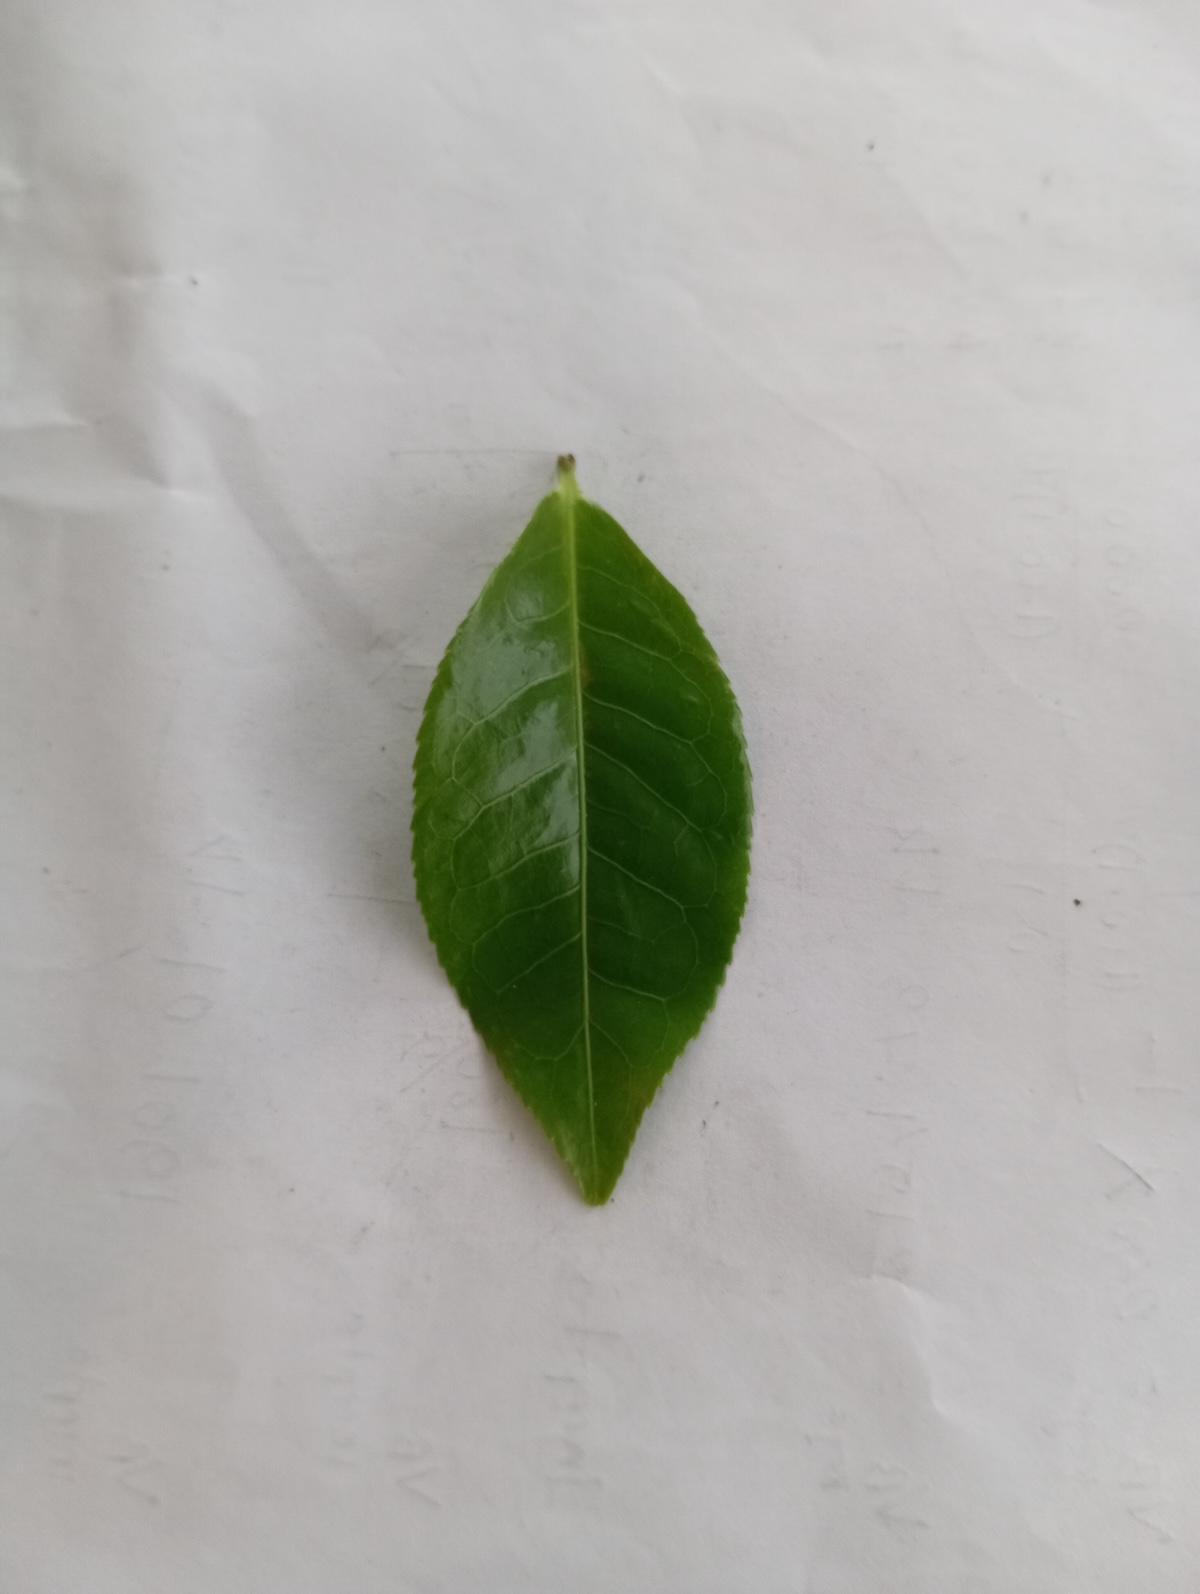
Label: Healthy leaf